Bernard Rawdon Reilly

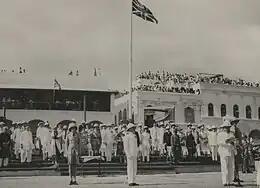
Reilly presiding at Aden's centennial ceremony in 1939.

Reilly was appointed Resident in Aden between 1931 and 1932, Chief Commissioner of Aden (after the administration of Aden was transferred to the Government of India in Delhi) between 1932 and 1937, and Governor of Aden (after Aden became a British colony administered by the Colonial Office in London) between 1937 and 1940. In 1940, Reilly left Aden to join the Colonial Office, and spent World War II in London.